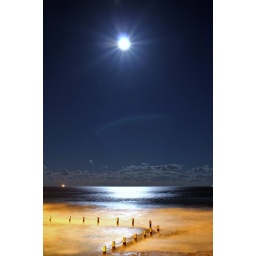
Soft box front, strobist camera right, beauty dish in your face Flanders.